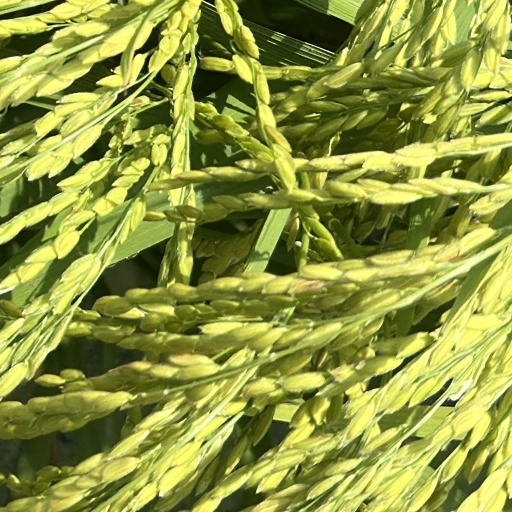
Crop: rice